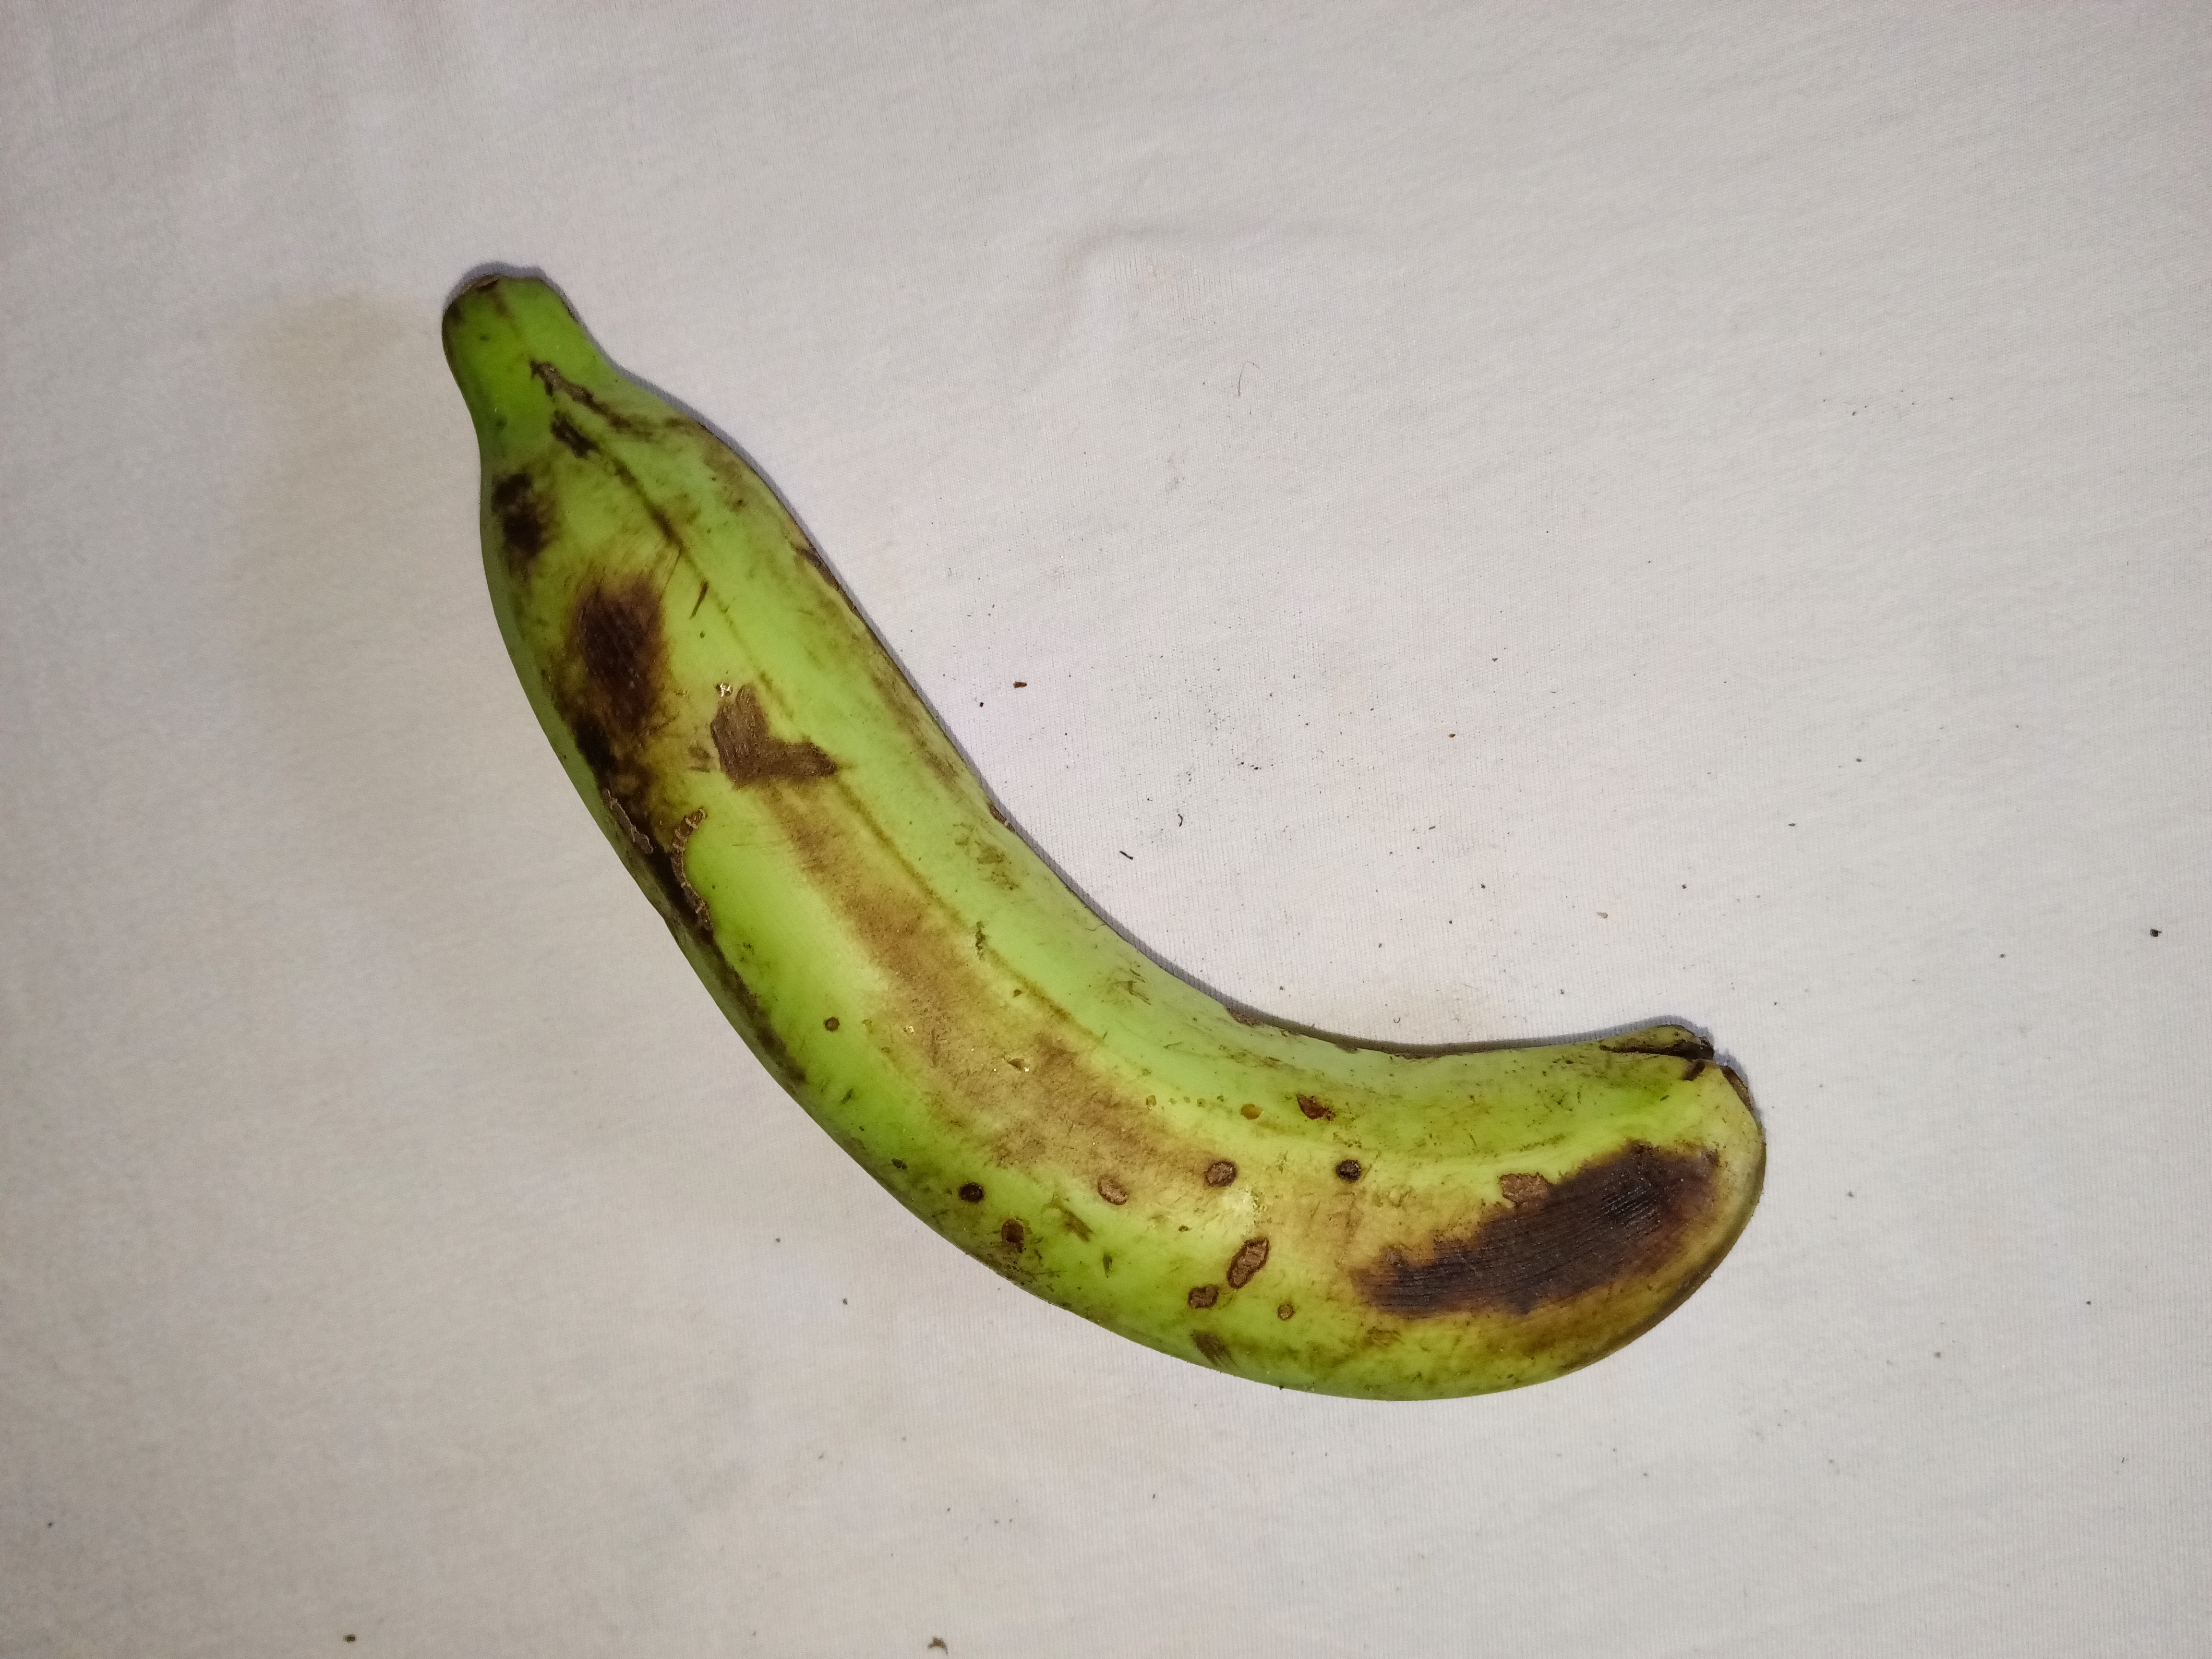
Banana variety: Shagor